Jim Hall compositions

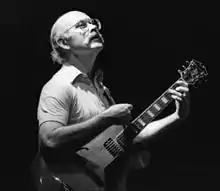
Jim Hall at Keystone Korner, San Francisco 10/29/80

This is a list of compositions by Jim Hall and collaborators, each followed by the album or albums on which it appears.